Citizen Power

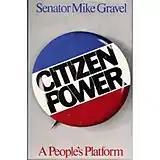
Cover of the 1972 edition.

The book is a reissue and revision of Citizen Power: A People's Platform, which was authored by Gravel and published in 1972 by Holt, Rinehart and Winston (284 pages). The original edition was published at the height of Gravel's national visibility following his actions against the Nixon administration regarding the Pentagon Papers and the Vietnam War. It discussed not just Nixon and Vietnam, but also issues such as the environment, energy policy, taxation policy, governmental reform, and health care and other socio-economic matters, and Gravel's proposed solutions to them. The book's focus was on the benefits that would come with greater citizen participation in government, and its proposal for a constitutional amendment to permit enactment of federal laws by public referendum would presage much of Gravel's future political efforting.